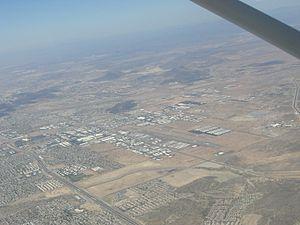
L'aéroport de Phoenix Deer Valley est un aéroport des États-Unis, situé à 27 km au nord de la ville de Phoenix, en Arizona.